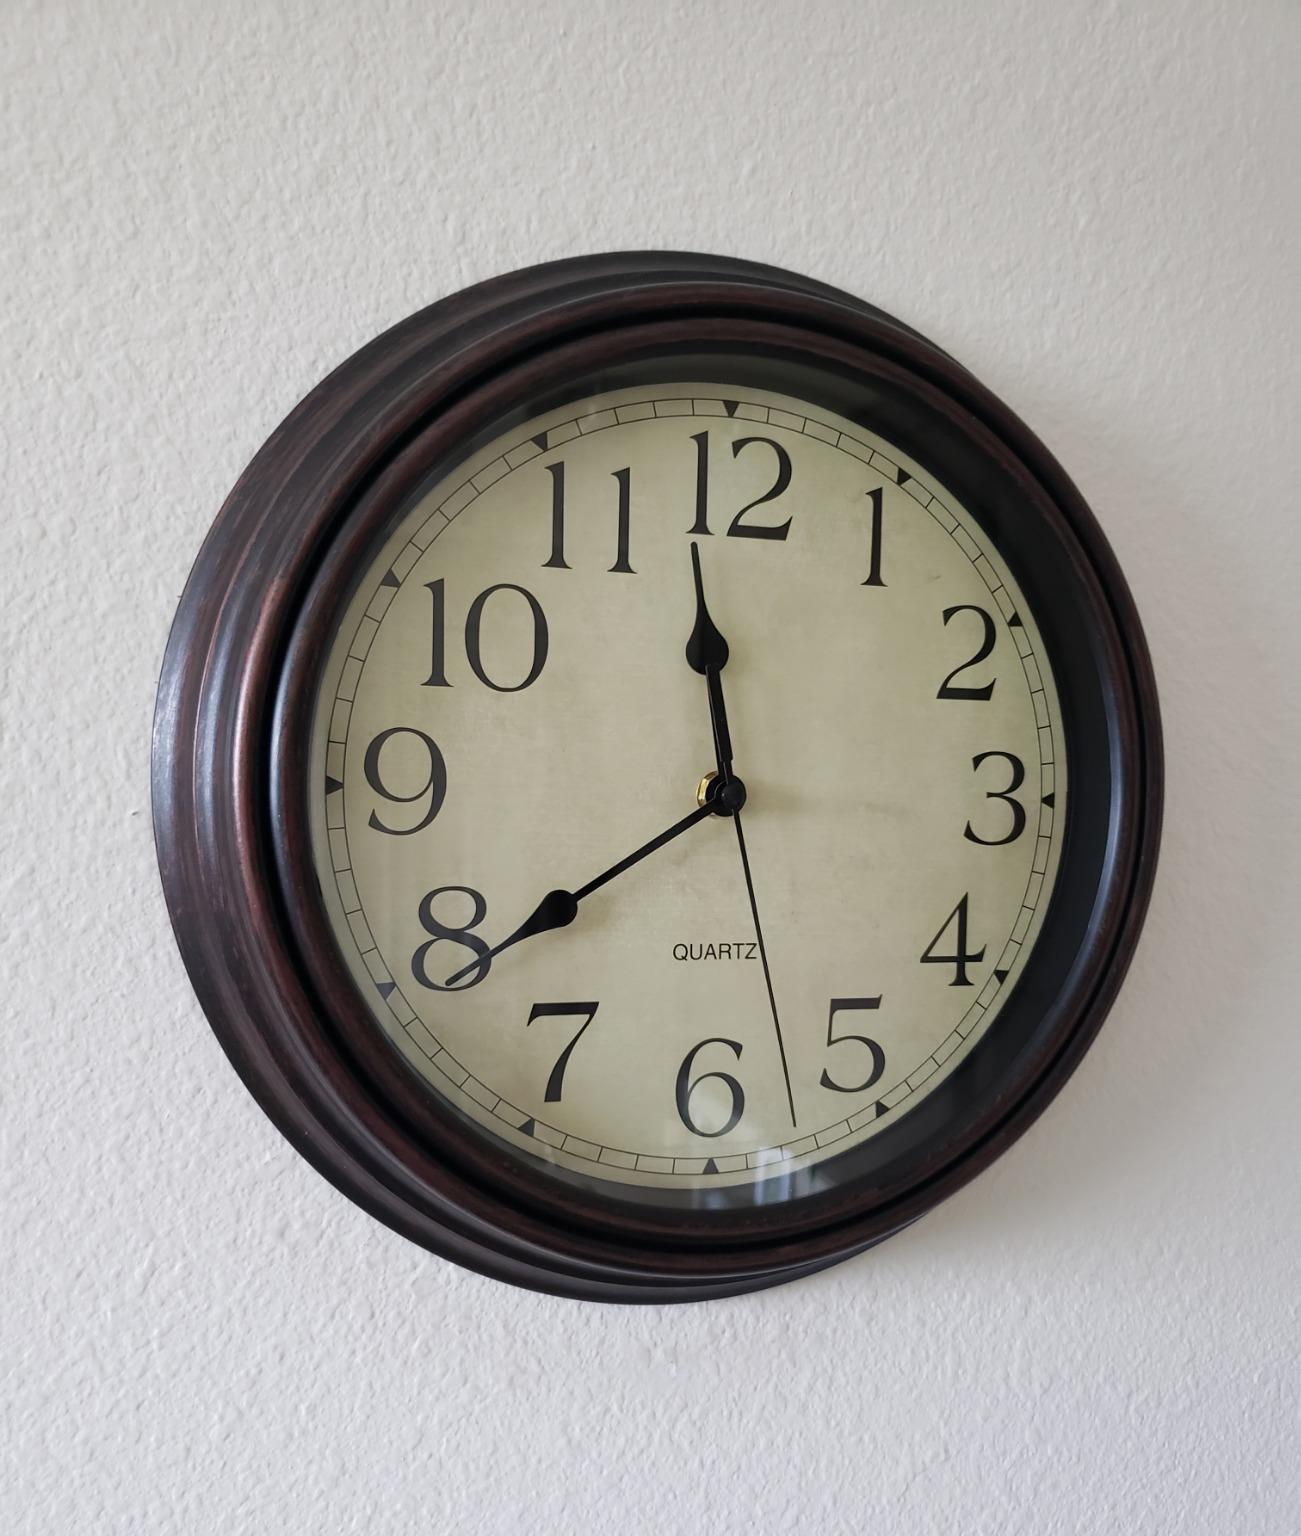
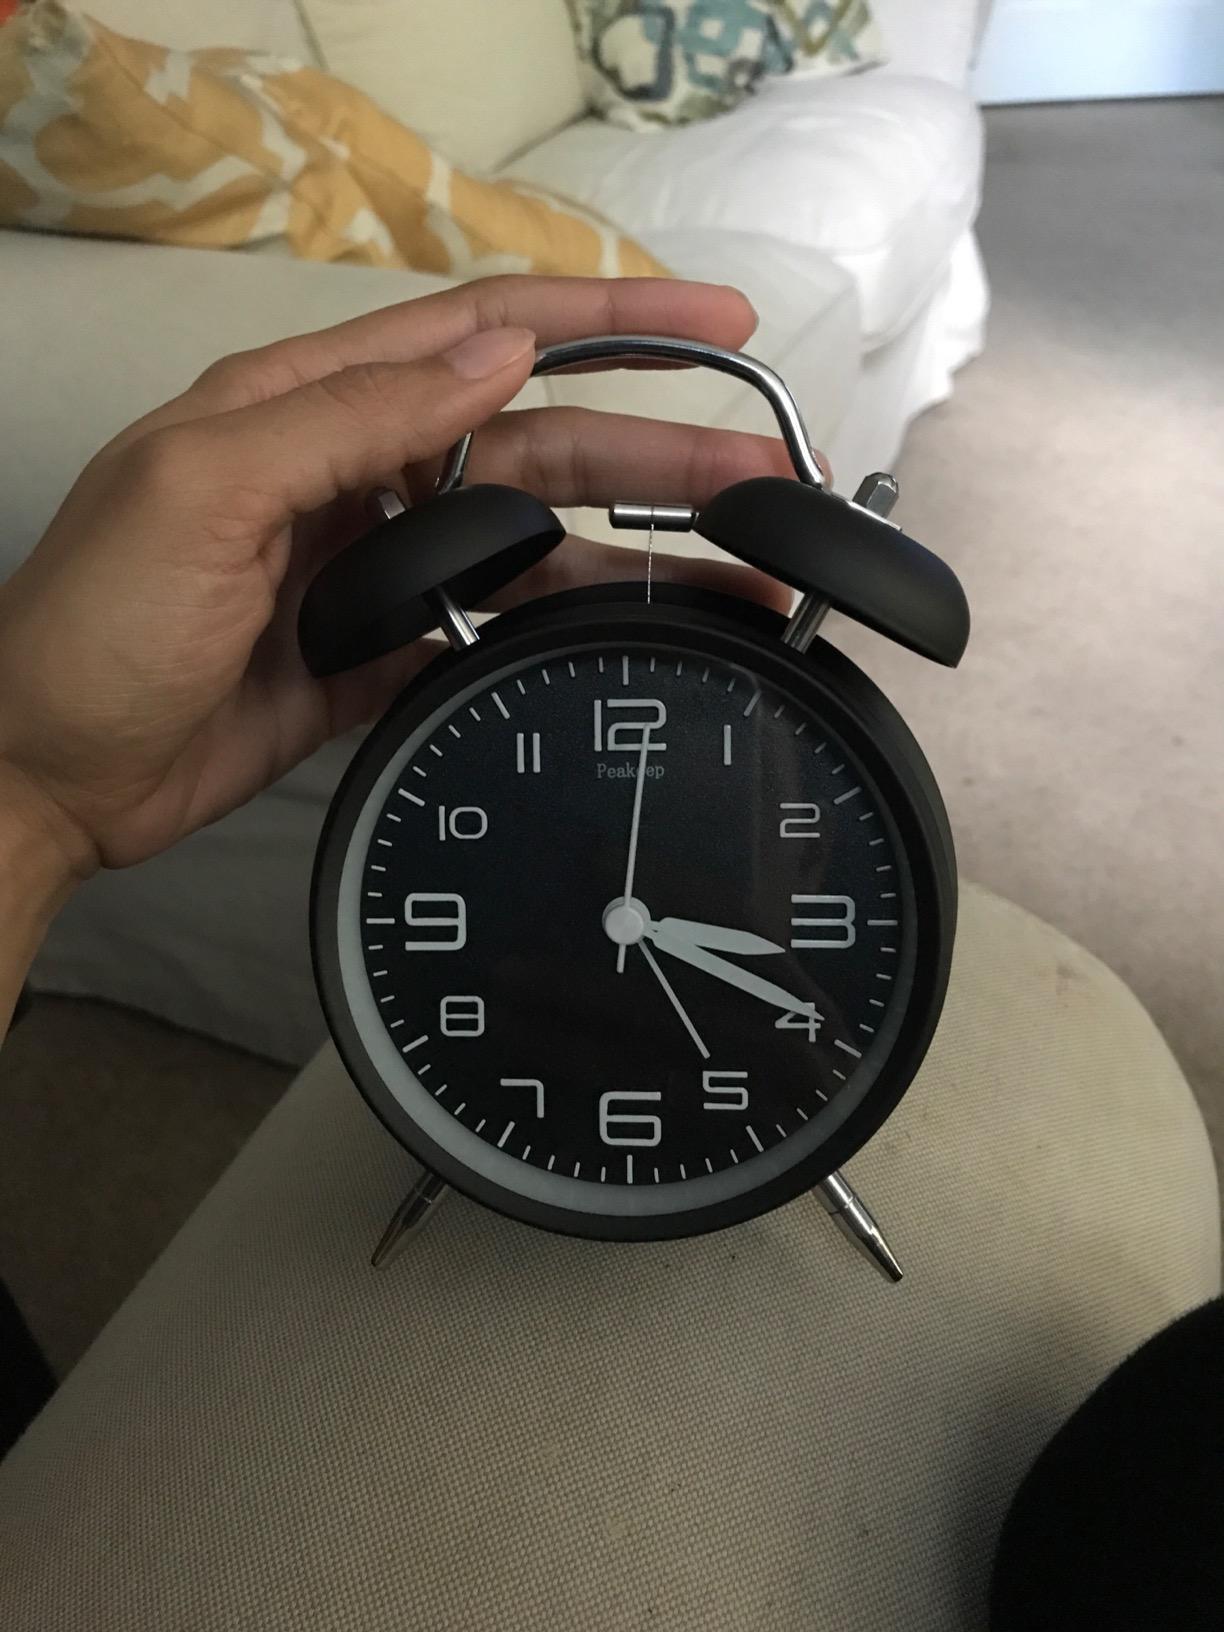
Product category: clock
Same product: no